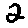
Label: 2